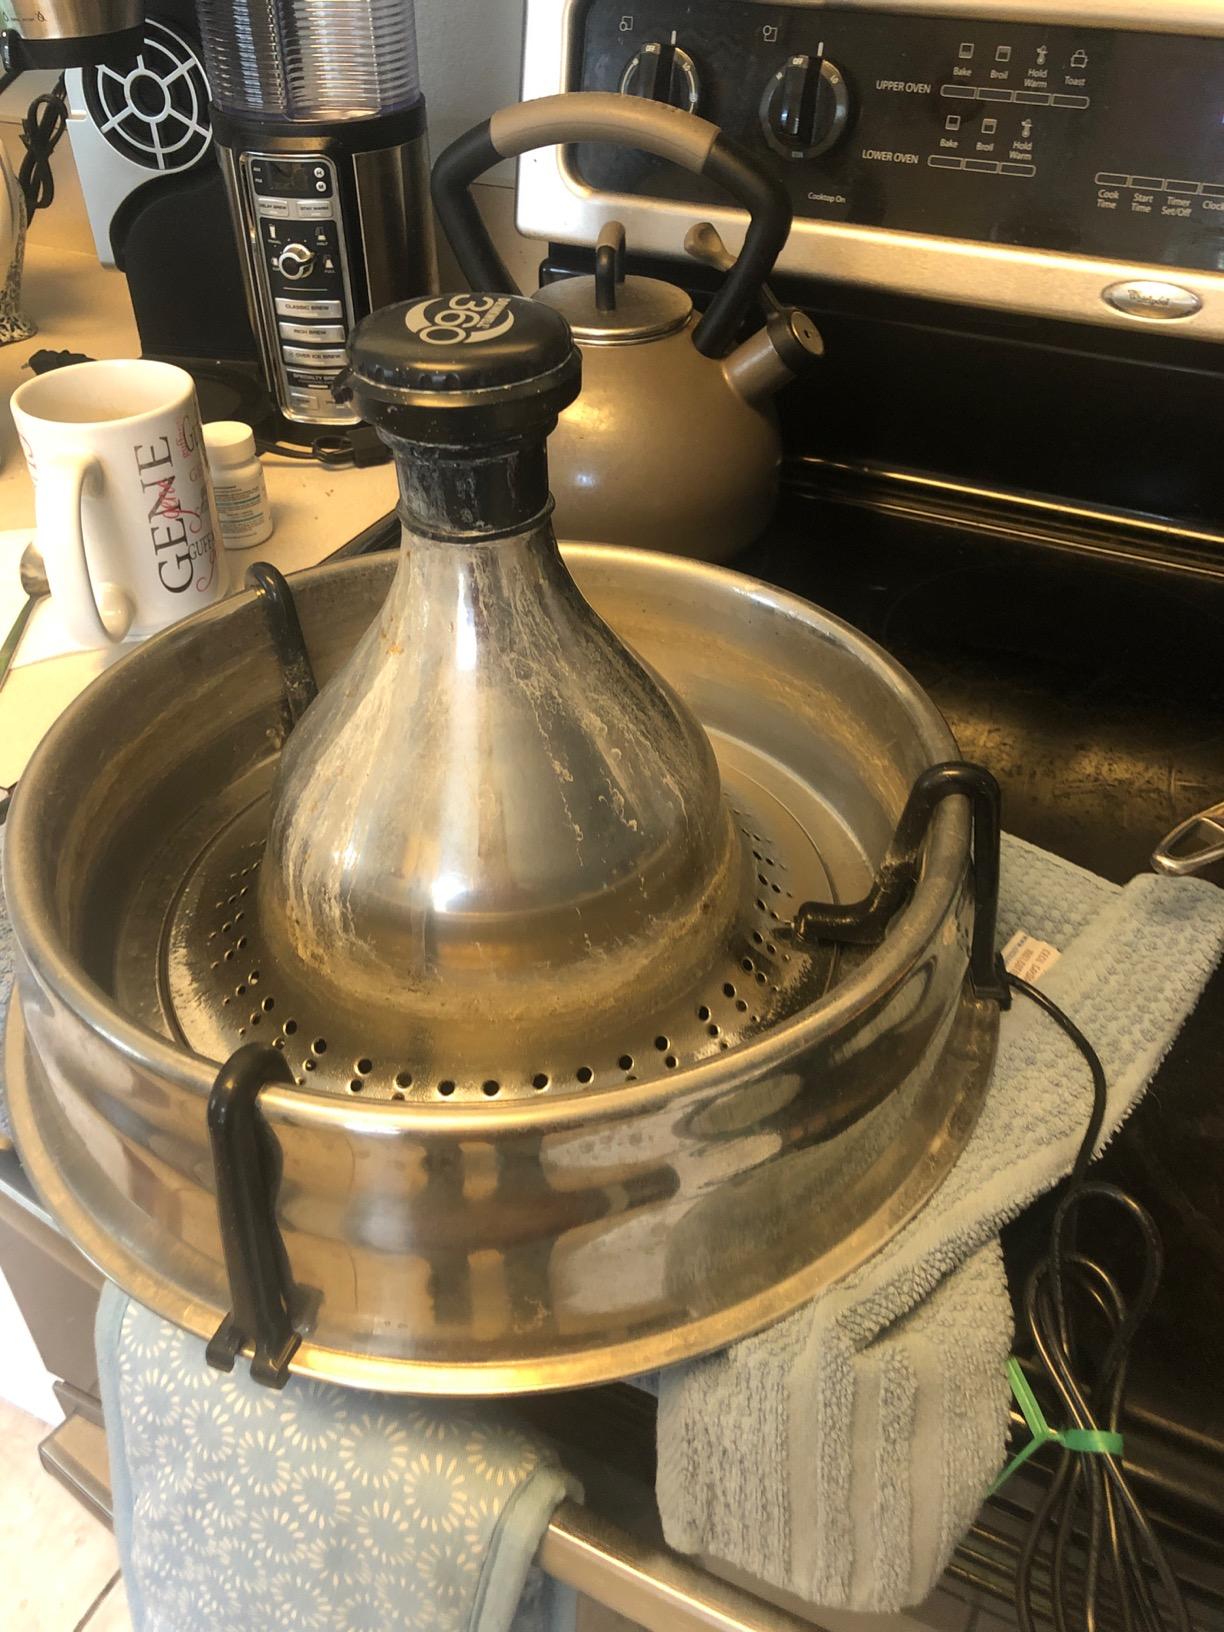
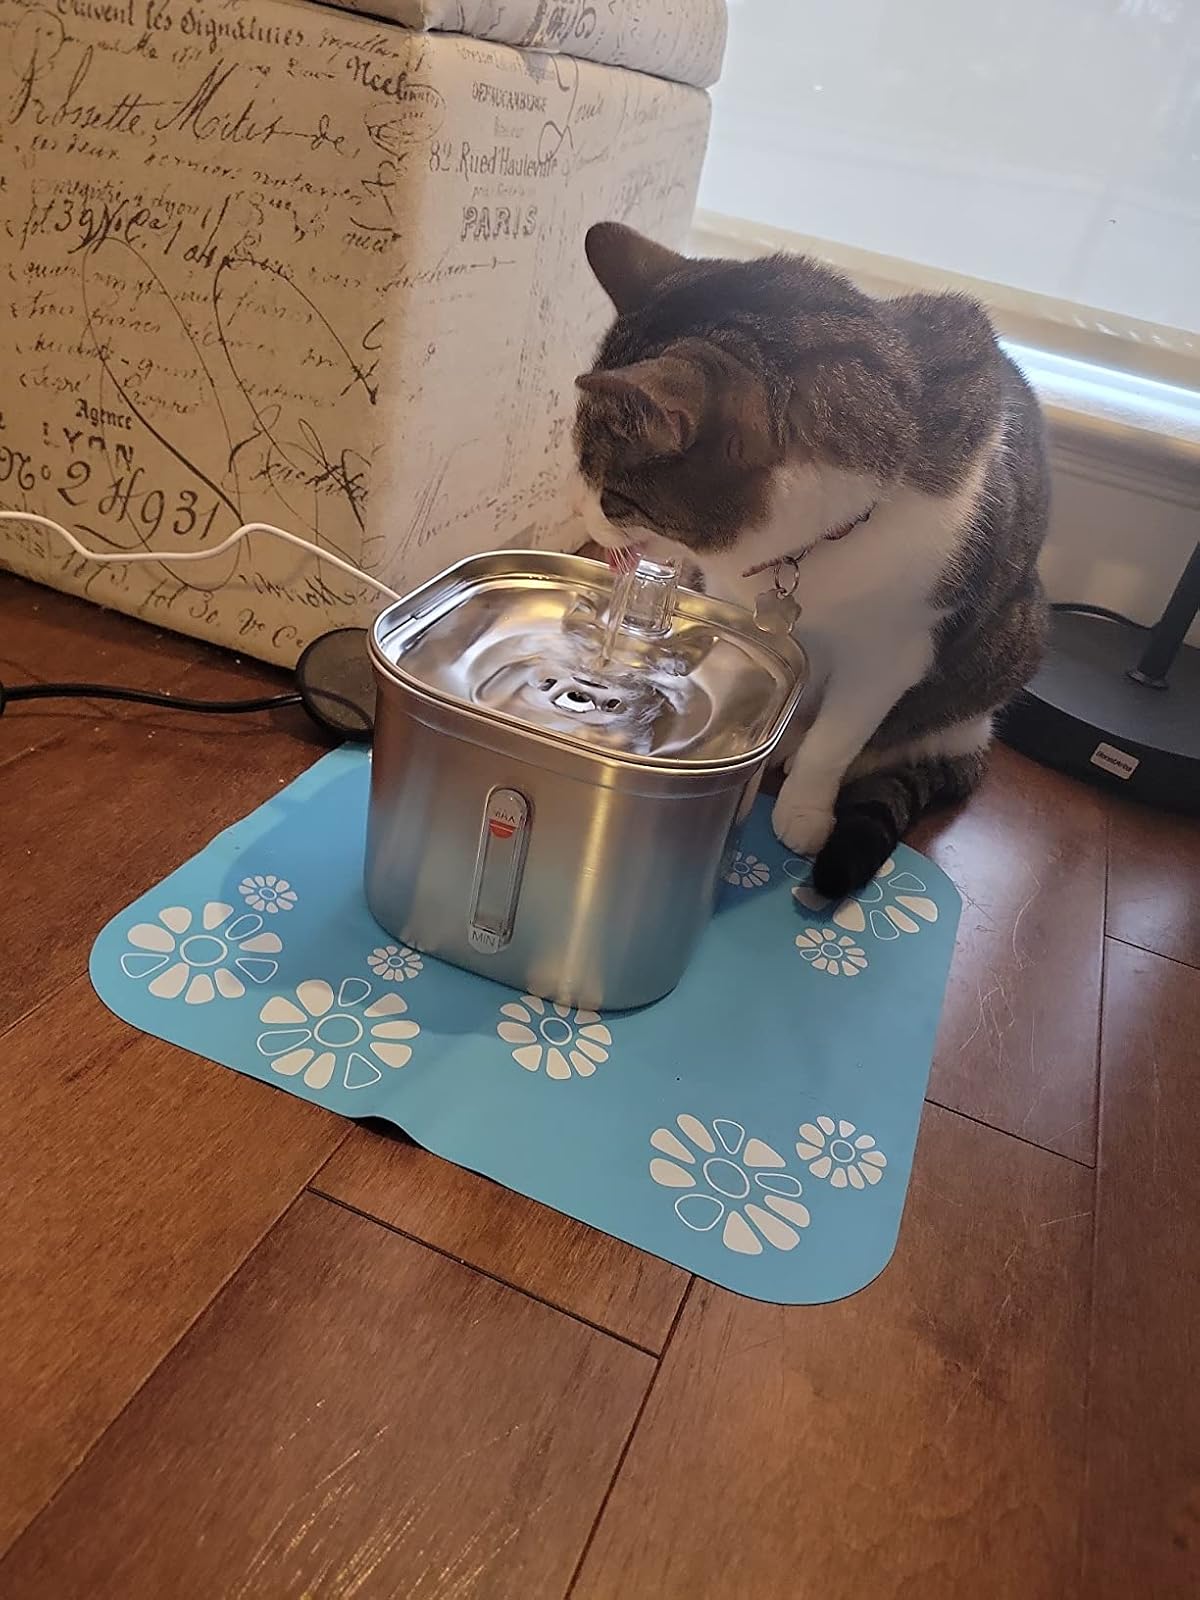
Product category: items_bowl
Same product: no